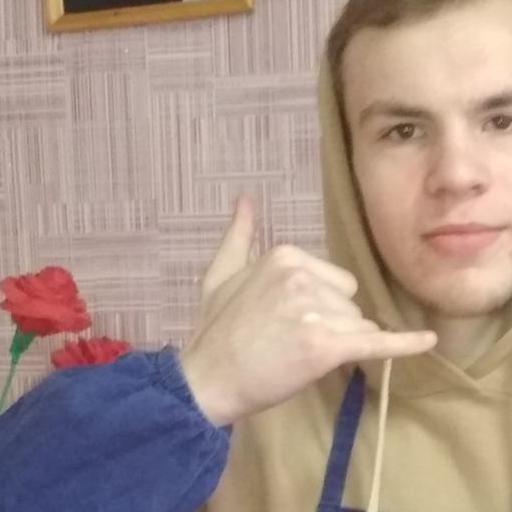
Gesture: call